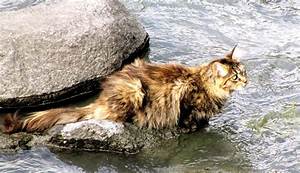
Label: cat